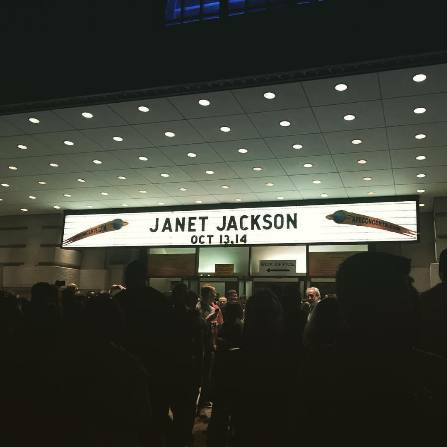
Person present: Yes